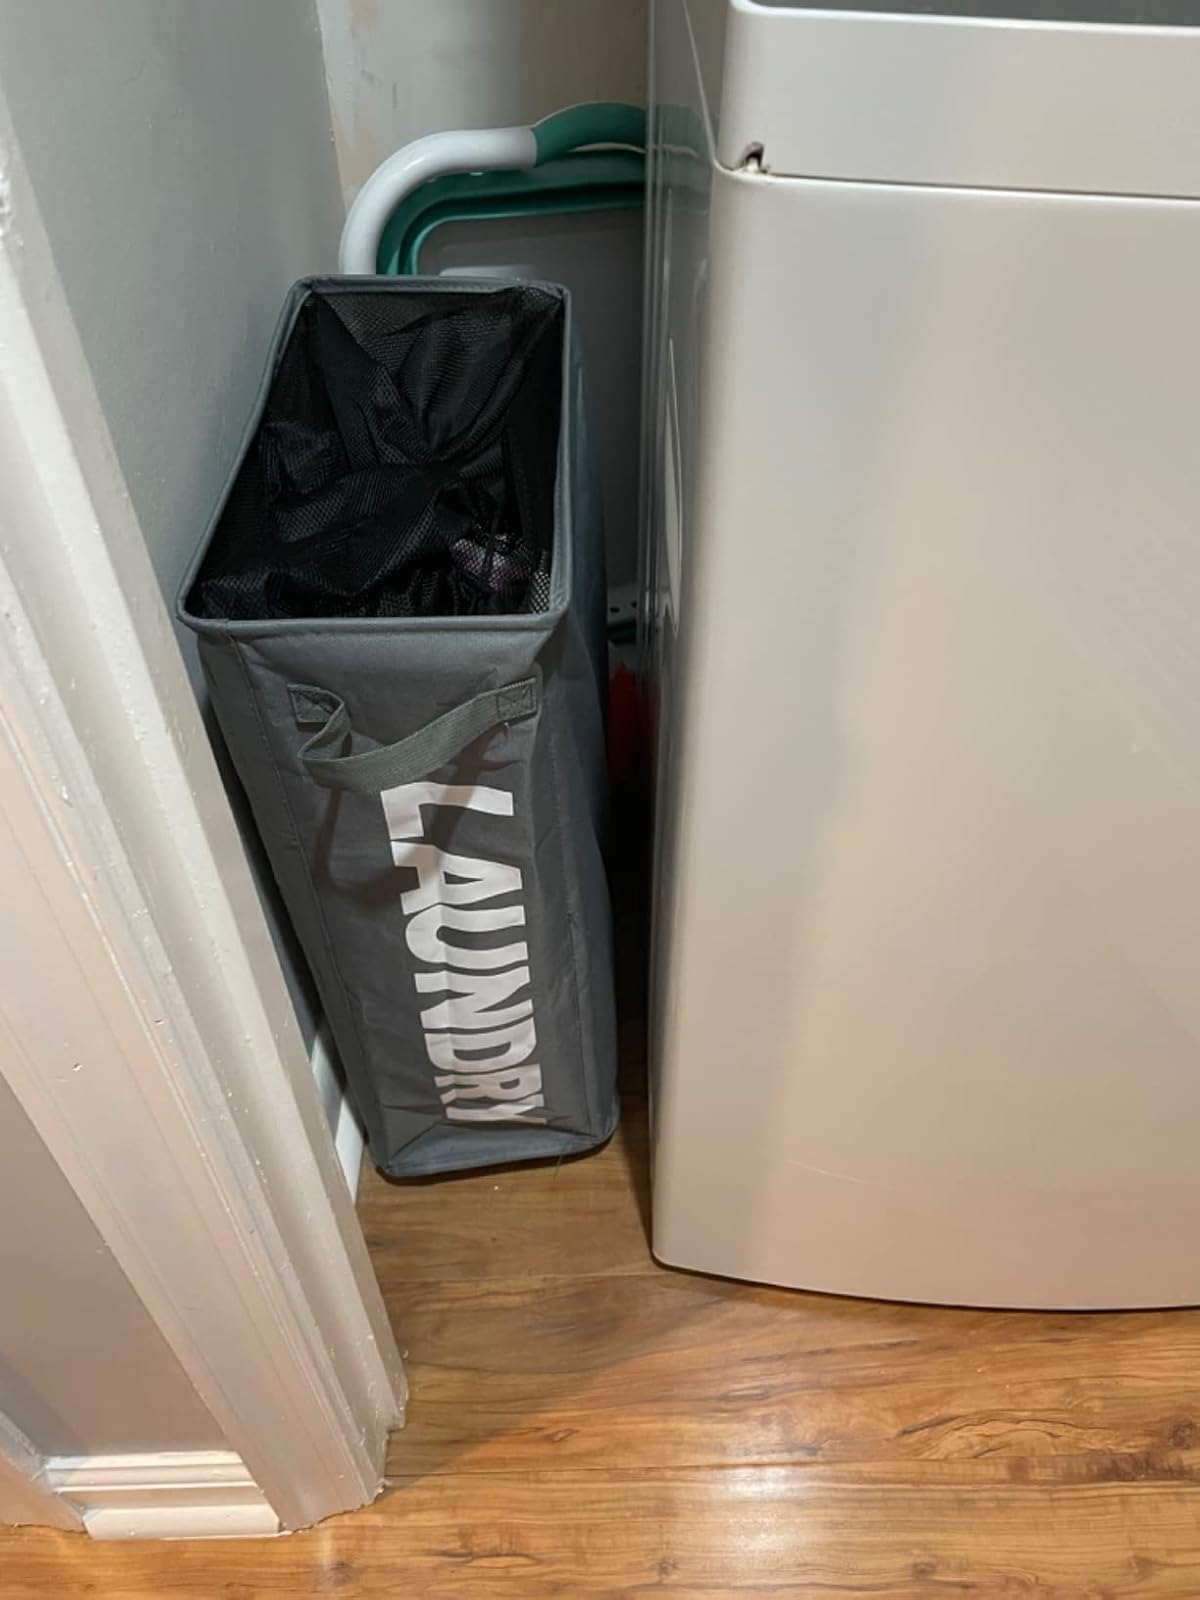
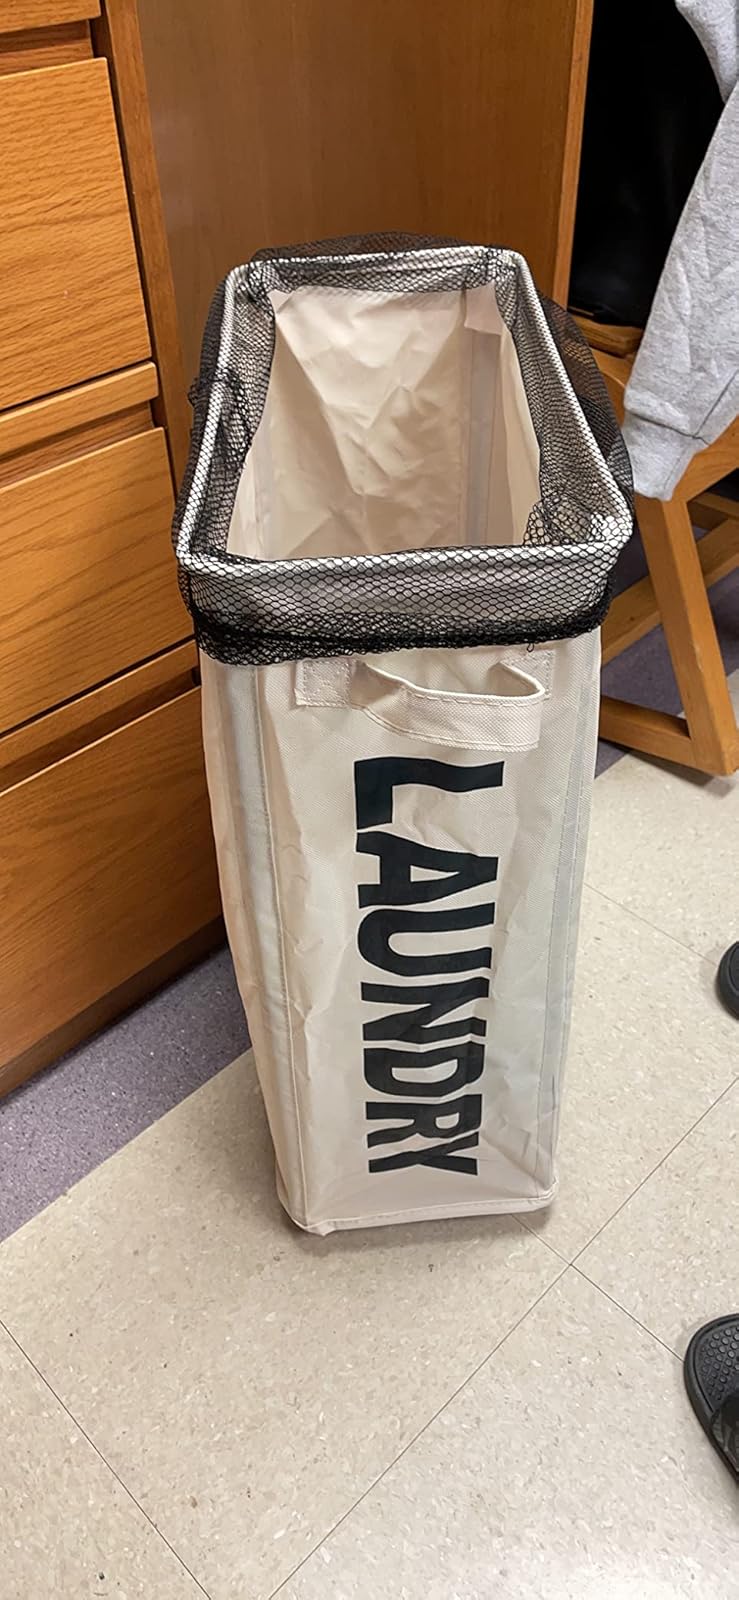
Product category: items_hamper
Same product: no